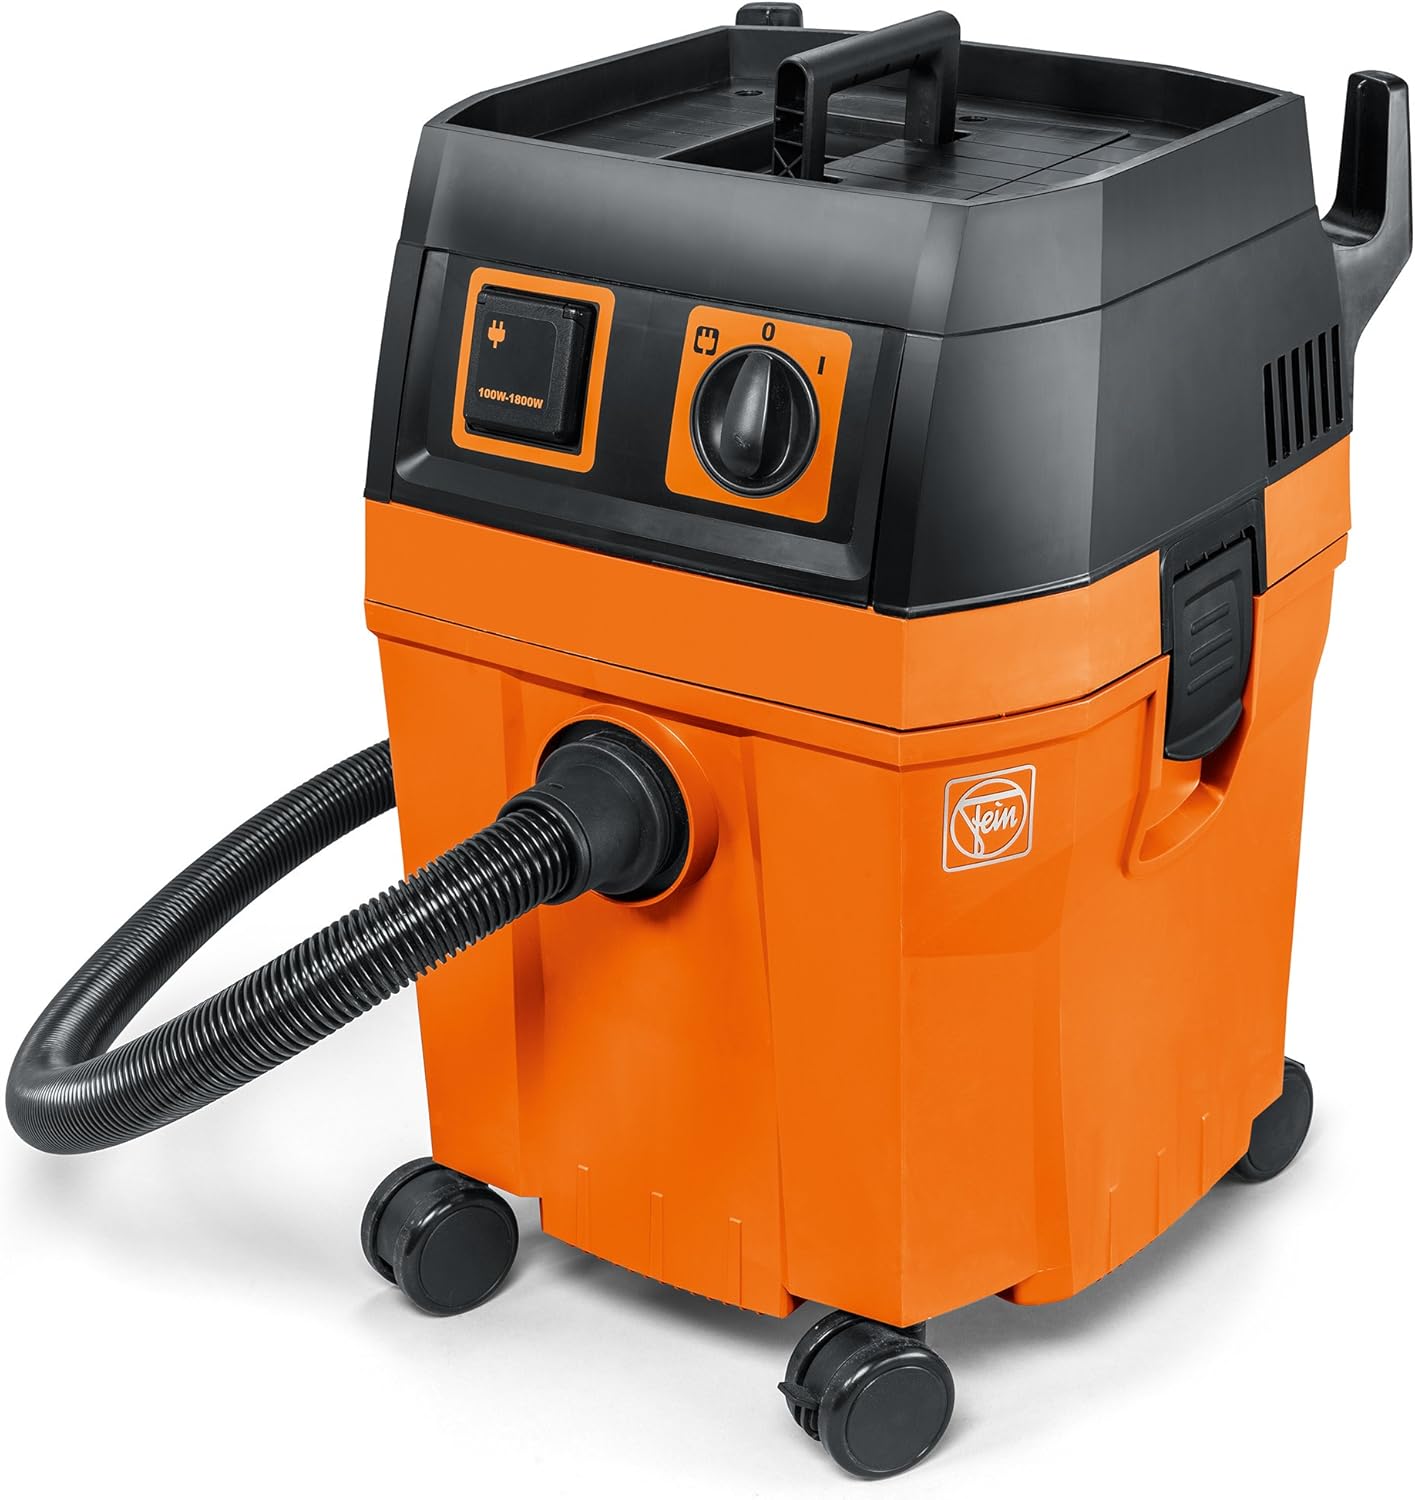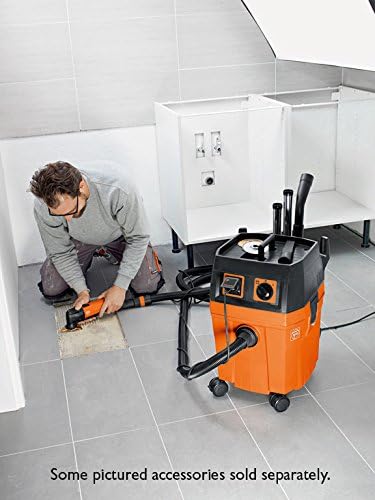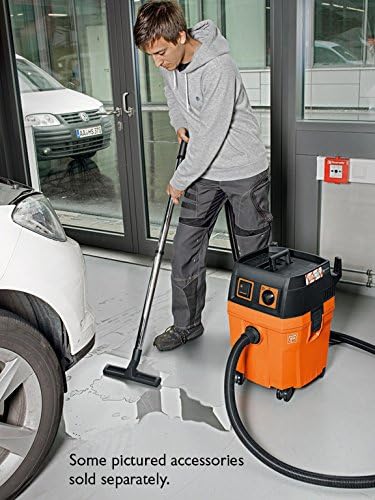
FEIN Turbo II HEPA Vacuum Cleaner, 8.4 Gallon, 1100W | Includes: 13 ft Suction Hose, Tool Coupling with Suction Power Control, HEPA Filter, 1 Fleece Filter Bag
Category: Tools & Home Improvement
Fein Turbo 2 HEPA vacuum with 8.4 gallon tank which includes an Auto-start wet dry vac and the construction accessories. HEPA level filtration will ensure you are safe for even the worst environments. Powerful 1100 watt by-pass motor is ideal for the job site or DIY use. An integrated power tool socket with automatic start/stop function ensures that the extractor starts after a power tool has been switched on. 66 DB noise level. Air flow rate 151 CFM and a static water lift of 98.4" ensures a high air flow to pull up everything! Bypass motor allows for the dirty air that comes from the hose never to come into contact with the motor. This eliminates dust spewing out from the motor when you turn the vacuum on and a very long life of the product. Simply said what goes in the vacuum stays in the vacuum. Filter guard for flat fold filter if the filter is dirty, the dirt can simply be tapped out of the filter cassette without the flat fold filter being damaged, The protective filter cassette means that there is no need to replace the cellulose filter for wet extraction. Long 13' ft. hose and 18' ft. cord for long reach allows you to be 54' ft. from the outlet.
Features: Auto-Start Vacuum for power tools-allows your vacuum to turn on automatically! | Powerful suction with 98.4" of static water lift | On board storage for cord and optional accessories | Long hose (13') and cord (18') for ease of use | By-pass cooling for long life of vacuum